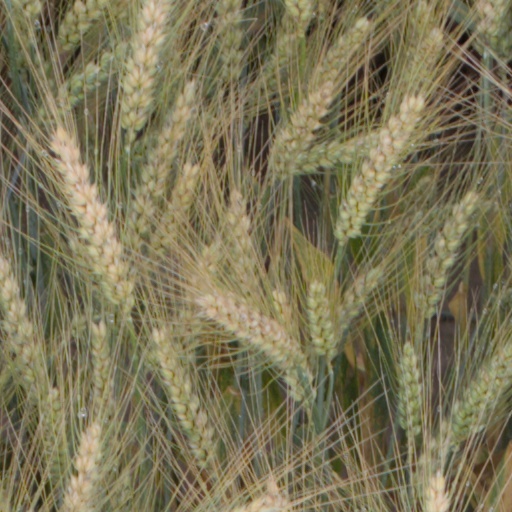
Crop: wheat